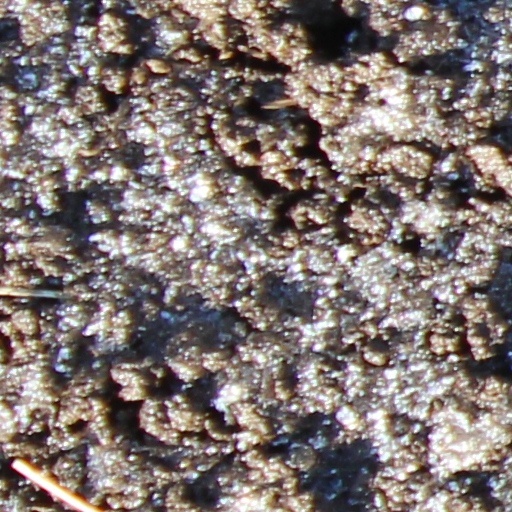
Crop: wheat